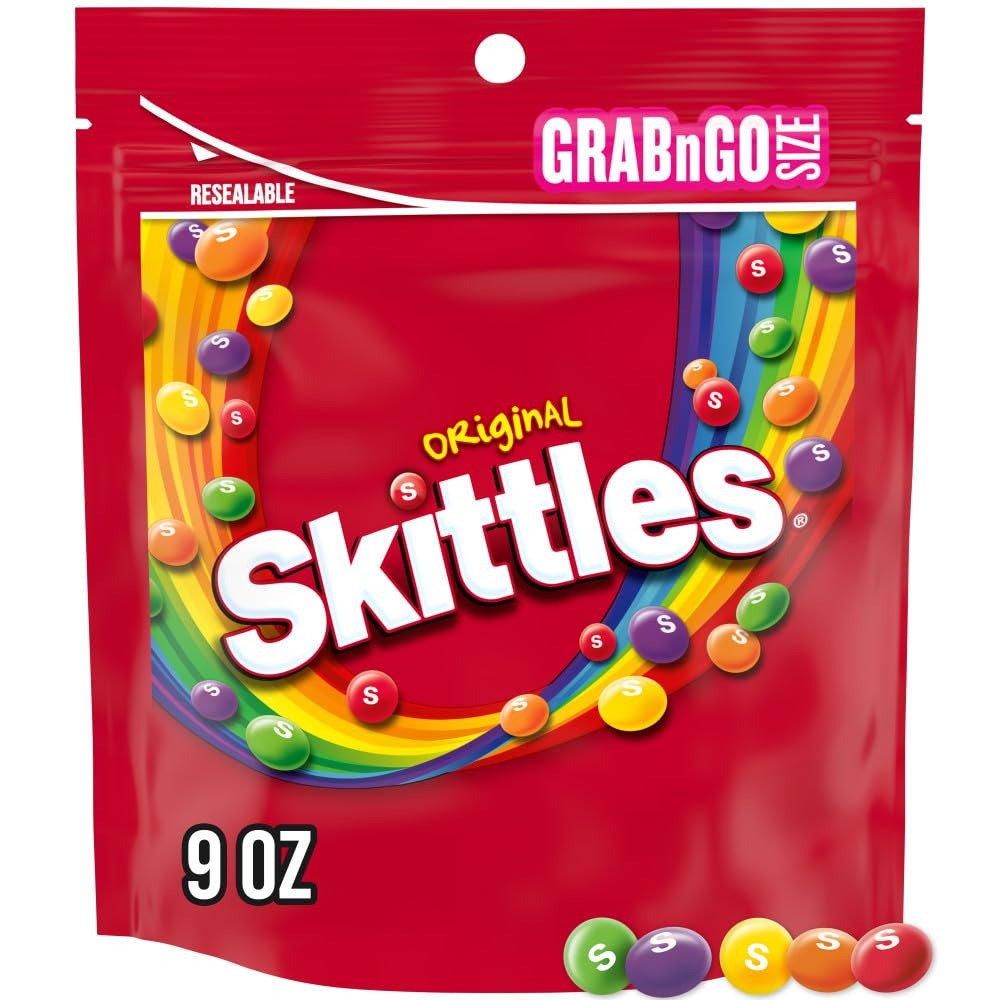
Item Name: SKITTLES Original Summer Chewy Candy, Grab N Go, 9 Oz Resealable Candy Bag
Bullet Point 1: Contains one (1) 9-ounce, Grab N Go resealable candy bag of SKITTLES Original Summer Chewy Candy
Bullet Point 2: Beat the heat this summer and 'Taste the Rainbow' with the classic, assorted candy flavors of strawberry, orange, lime, grape, and lemon
Bullet Point 3: Unlike chocolate that melts in the warm summer sun, SKITTLES chewy candy is perfect to enjoy on the beach or around a late night bonfire
Bullet Point 4: Stock up on SKITTLES Original candy as the sweetest complement to your summer activities like concerts with friends or outdoor movie nights with family
Bullet Point 5: Whether you’re having a summer party or hosting a 4th of July barbecue, mix SKITTLES with sparking water or lemonade to create SKITTLES Summerade
Value: 9.0
Unit: Ounce

Price: 4.49